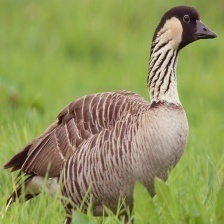
Species: HAWAIIAN GOOSE
Scientific name: BRANTA SANDVICENSIS
ImageNet parent category: goose